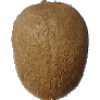
Label: kiwi